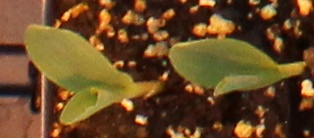
Label: Corn